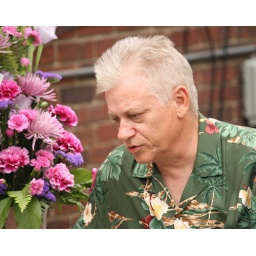
I like how the flowers in my uncle Johnny's shirt interact with the actual flowers.